Georg Peters

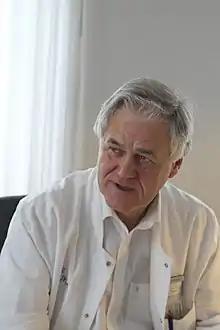
Georg Peters, 2014

Georg Peters (March 11, 1951 in Asperden – August 8, 2018 Karwendel) was a German physician, microbiologist and university professor. From 1992 until his fatal mountain accident he headed the Institute of Medical Microbiology at the University of Münster. He was an internationally recognised expert in the field of staphylococci and the infectious diseases caused by them, to which he had devoted himself since the beginning of his scientific career.